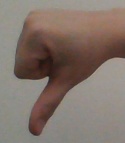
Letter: waw